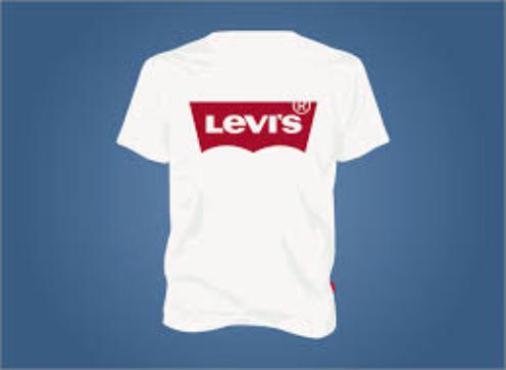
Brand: levis
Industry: Clothes